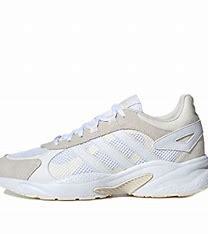
Brand: adidas
Model: neo Adidas NEO Crazychaos Shadow